Obsidian

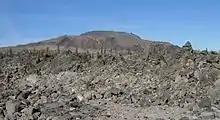
Glass Mountain, a large obsidian flow at Medicine Lake Volcano in California

Obsidian is found near volcanoes in locations which have undergone rhyolitic eruptions. It can be found in Argentina, Armenia, Azerbaijan, Australia, Canada, Chile, Georgia, Ecuador, El Salvador, Greece, Guatemala, Hungary, Iceland, Indonesia, Italy, Japan, Kenya, Mexico, New Zealand, Papua New Guinea, Peru, Russia, Scotland, the Canary Islands, Turkey and the United States. Obsidian flows which are so large that they can be hiked on are found within the calderas of Newberry Volcano (Big Obsidian Flow, 700 acres) and Medicine Lake Volcano in the Cascade Range of western North America, and at Inyo Craters east of the Sierra Nevada in California. Yellowstone National Park has a mountainside containing obsidian located between Mammoth Hot Springs and the Norris Geyser Basin, and deposits can be found in many other western U.S. states including Arizona, Colorado, New Mexico, Texas, Utah, and Washington, Oregon and Idaho.